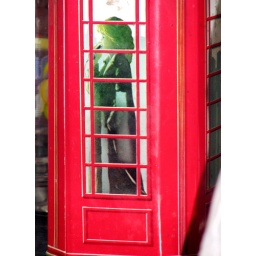
it's in fact a box in which we keep the biscuits for the stuffed dog